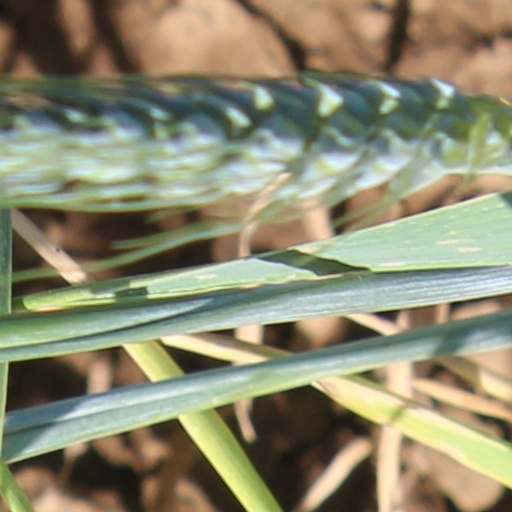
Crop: wheat